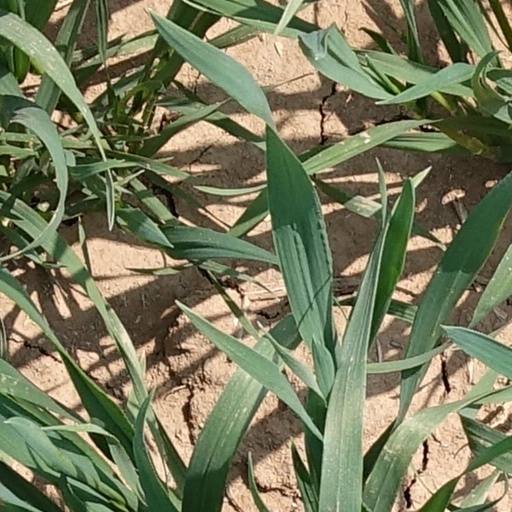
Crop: wheat